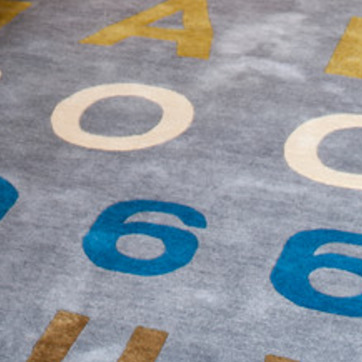
Material: carpet